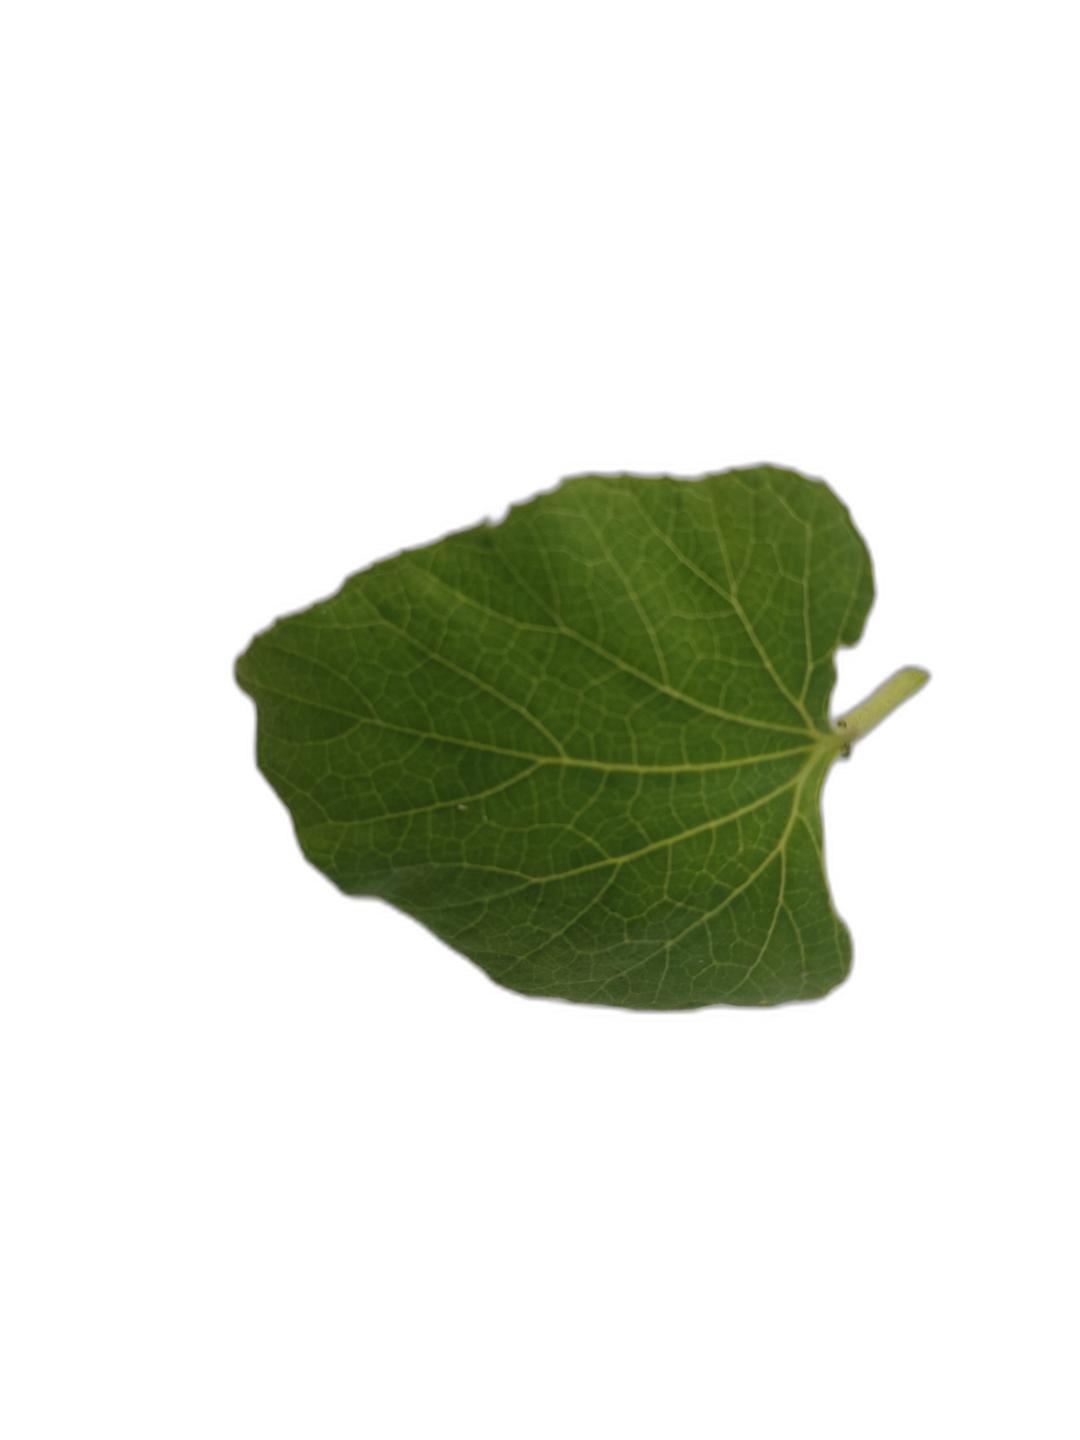
Crop: Bottle Gourd
Label: Healthy